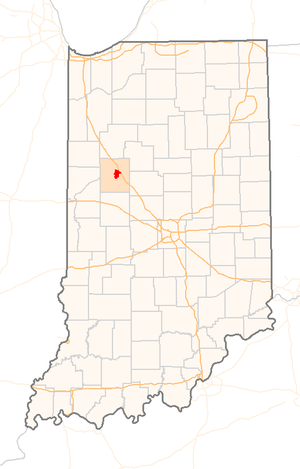
Lafayette est une ville de l'État de l'Indiana aux États-Unis. Elle se trouve dans le comté de Tippecanoe, dont elle est le siège. Selon le recensement de 2010, sa population est de 67 140 habitants.